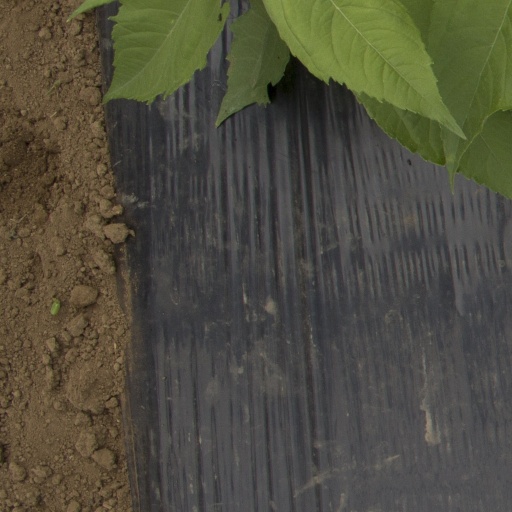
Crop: Jerusalem artichoke